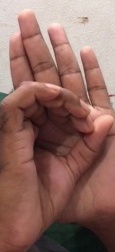
ASL sign: 0